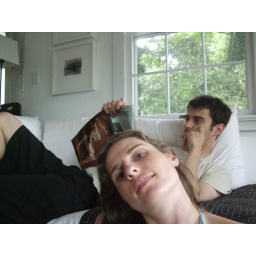
Fooling around on a rainy afternoon at the river house